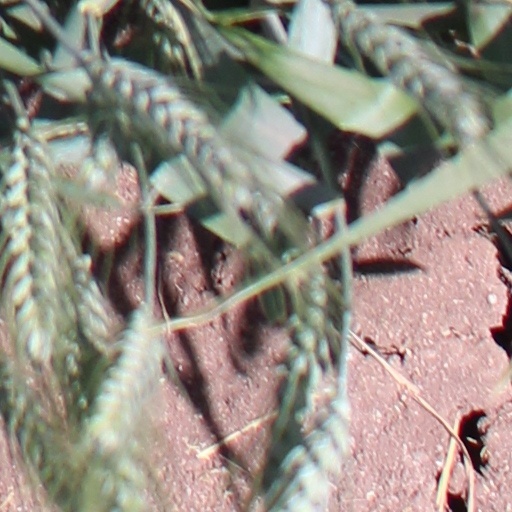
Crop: wheat